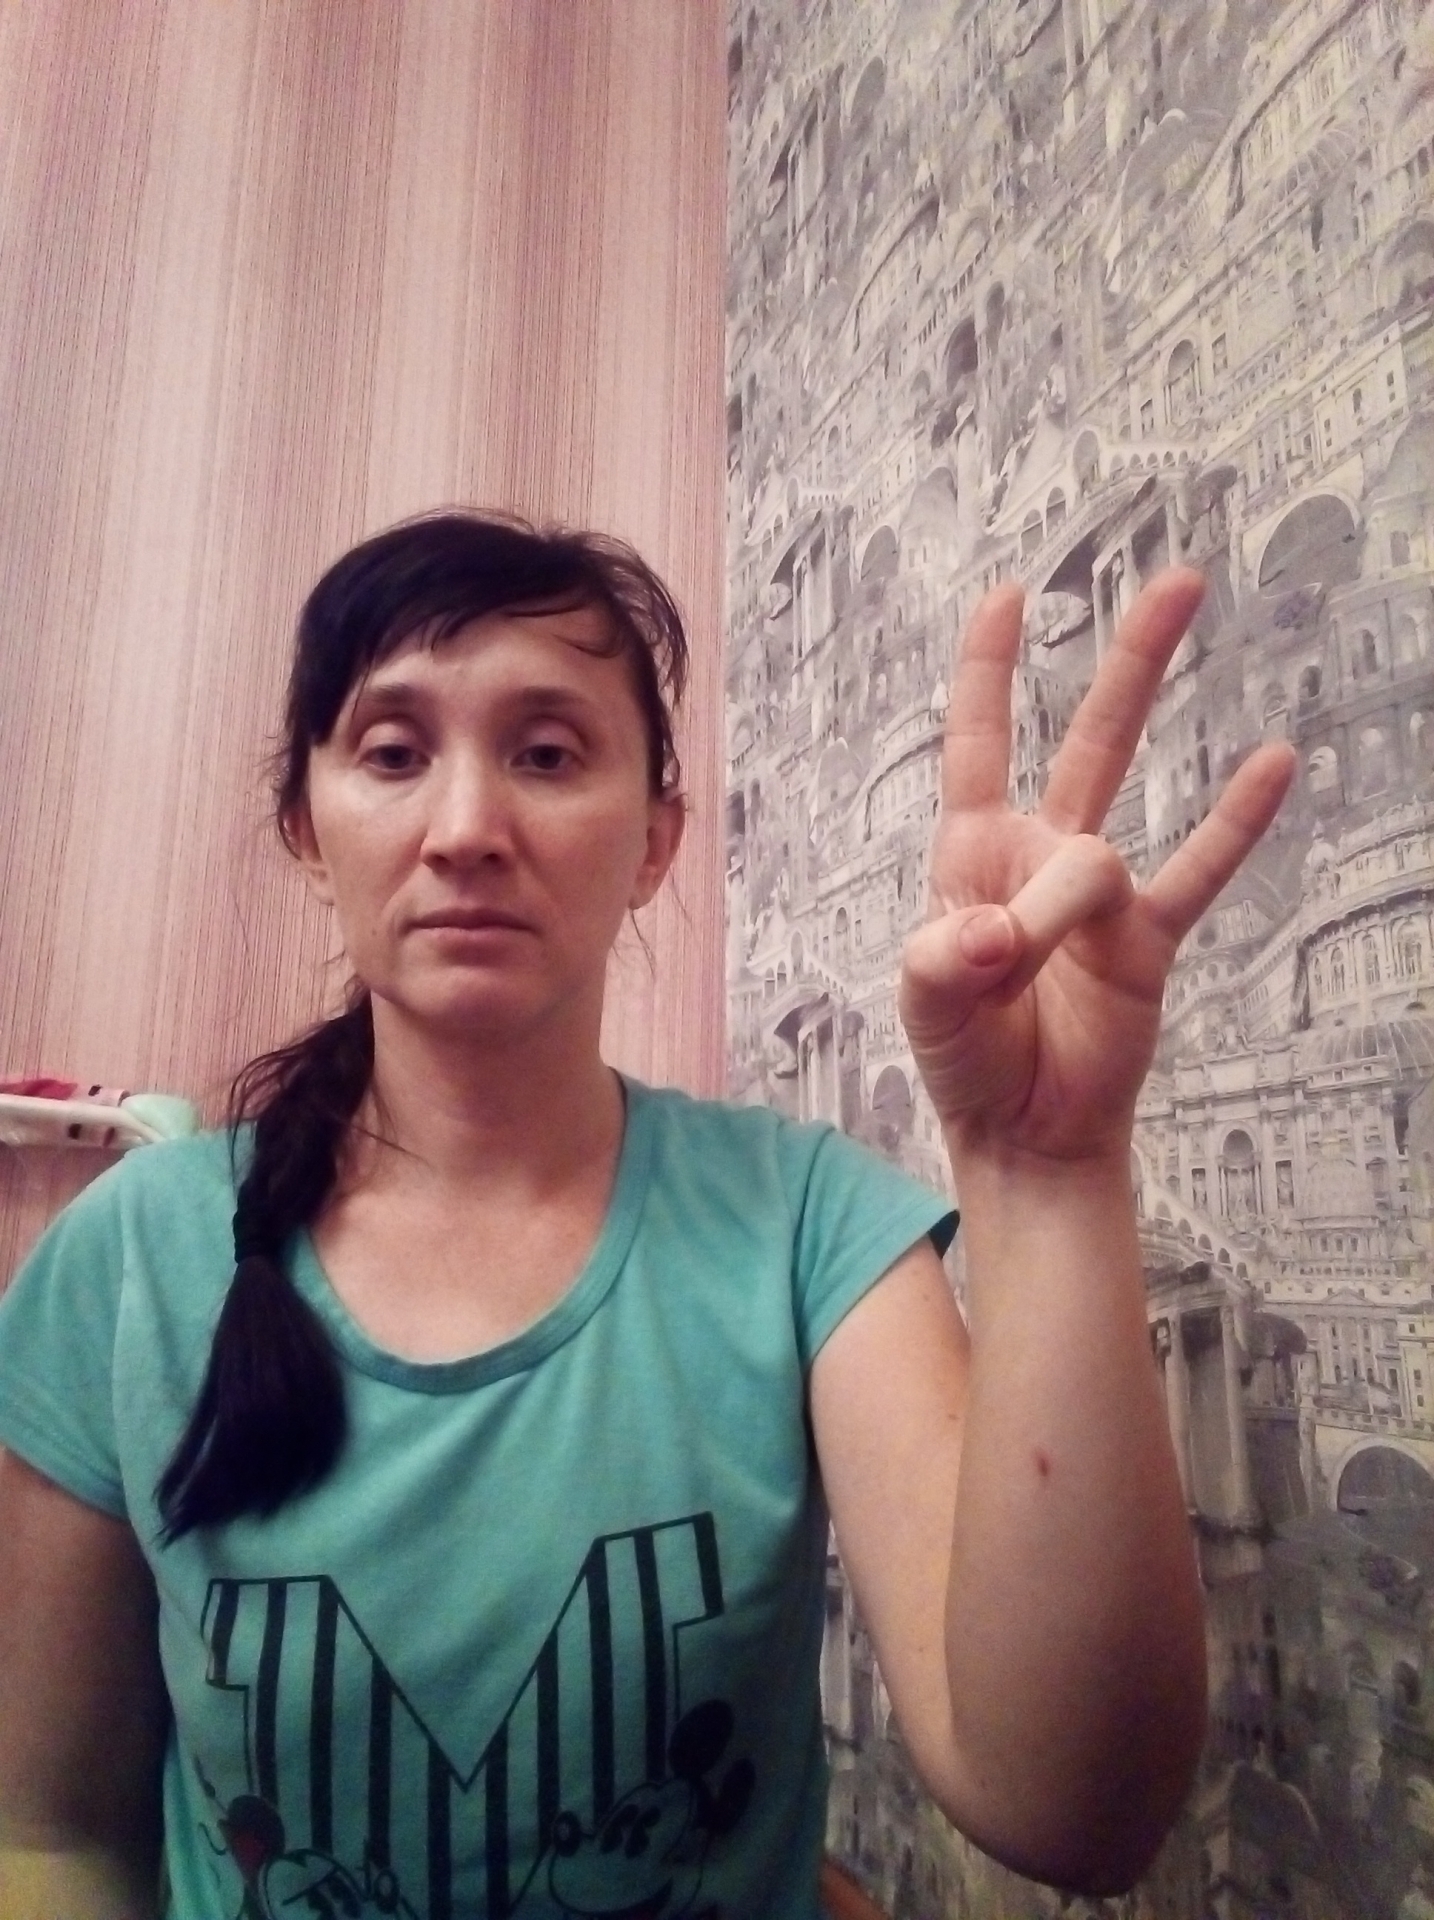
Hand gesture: three3